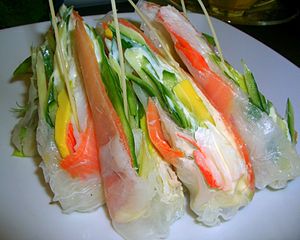
Fusionskøkken
Madret med kombination af japansk køkken og vietnamesisk køkken.
Fusionsmad er mad fremstillet af utraditionelle kombinationer fødevarer og/eller kogekunster fra forskellige lande. Fusionskøkken betegner denne eksperimenterende retning inden for kogekunsten.